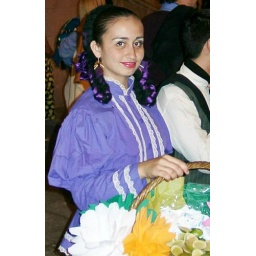
This flower street vendor in Zacatecas, Mexico, had captivating eyes.